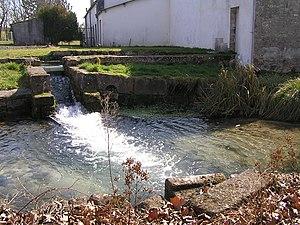
Moulin à Aujac sur l’Antenne.
Aujac est une commune du Sud-Ouest de la France située dans le département de la Charente-Maritime.